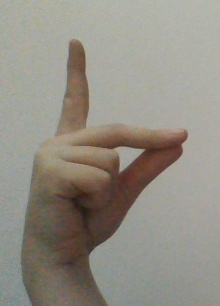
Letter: ta